Rounded shoulder posture

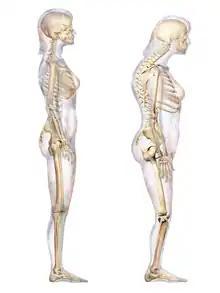
Normal person [left] vs Kyphosis patient [right

RSP could be a symptom of some medical conditions, such as kyphosis, scoliosis or ankylosing spondylitis. Kyphosis is a spinal disorder that contributes to excessive curvature of the upper back, leading to a hunched posture and RSP. Scoliosis refers to a condition where there is a sideways curve in a person's spine, causing our shoulders to become uneven and rounded.